Qara Khitai

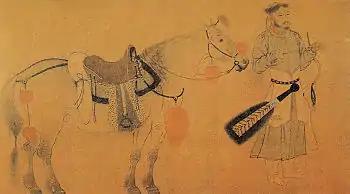
Khitan horseman.

In 1124, Yelü Dashi fled northwest and established his headquarter at the military garrison of Kedun (Zhenzhou) on the Orkhon River. Dashi secured the allegiance of the garrison forces numbering 20,000 and set himself up as "gurkhan" (universal khan). He conquered two Jin tribes in 1129. In 1130, Dashi led his host further west in search of new territory, whereupon he settled a town and his first base by the Emil river. Within a year, he had established himself as suzerain of Qocho and gained a foothold in Transoxiana. In 1131, he attacked the Karakhanids at Kashgar but was repelled. Later though, after being occupied by Yelü Yudu in the east, he returned and strengthened his forces to eventually expand his authority in Qayaliq and Almaliq regions. In 1134 he conquered the Karakhanid city of Balasaghun (in modern Kyrgyzstan), resulting in the vassalization of the nearby Kankalis, Karluks, Kyrgyz, and the Kingdom of Qocho. Kashgar, Khotan, and Beshbalik. In 1137, he defeated the Western Karakhanids near Khujand and annexed Fergana and Tashkent. Yelü Dashi's host was further bolstered by 10,000 Khitans who had previously been subjects of the Karakhanids. They went on to conquer Kashgar, Khotan, and Beshbalik.